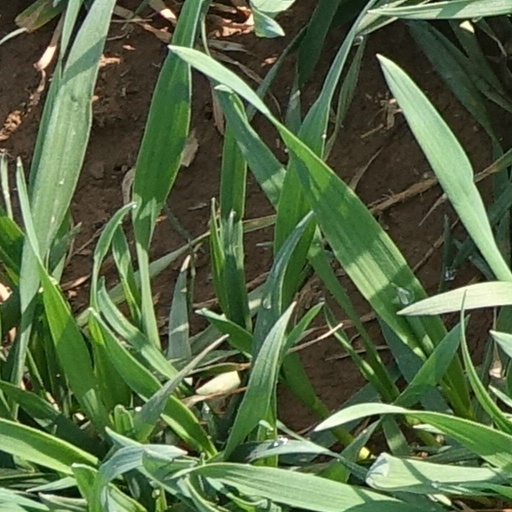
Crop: wheat